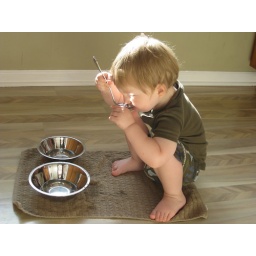
Graeme ladles himself up some water while playing with mixing bowls in the kitchen.